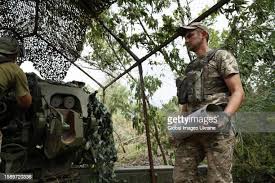
Label: D-30